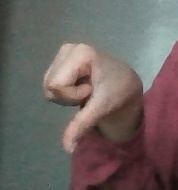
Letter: waw